List of Blue's Clues characters

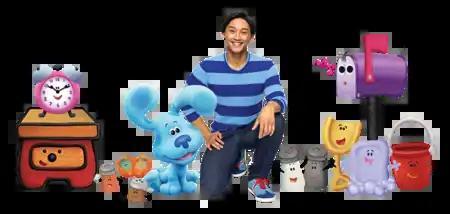
The characters (minus Magenta, Periwinkle, and Rainbow Puppy) as they appear in "Blue's Clues & You!".

"Blue's Clues" is an American children's television series airing on the Nickelodeon family of channels. The series takes place inside a world in which everything is made of paper cutouts, clay, and other craft materials. It is presented by a live-action human host who lives in a yellow house inhabited by anthropomorphic everyday objects.